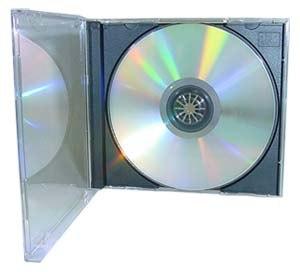
Un CD, ou disque compact, est un disque optique utilisé pour stocker des données sous forme numérique.